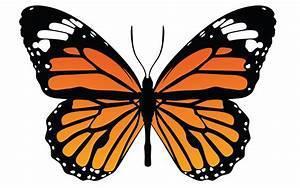
butterfly